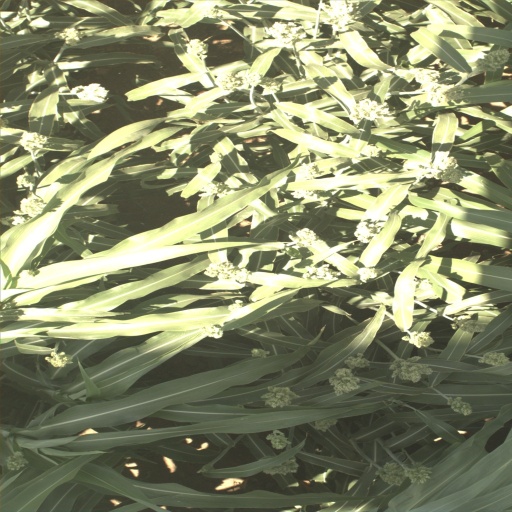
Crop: sorghum